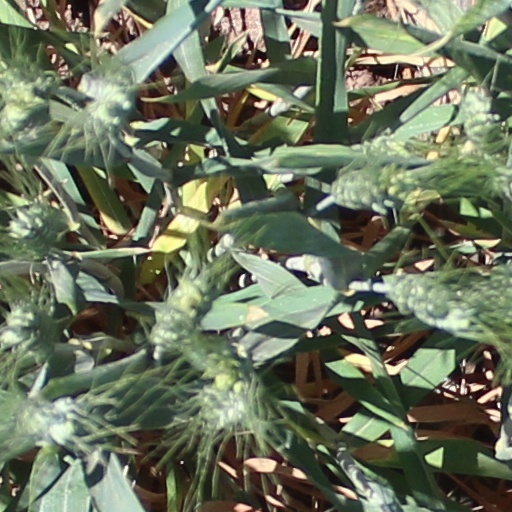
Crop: wheat